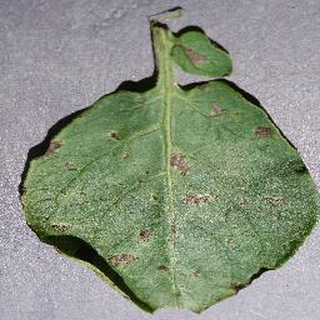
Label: potato_early_blight